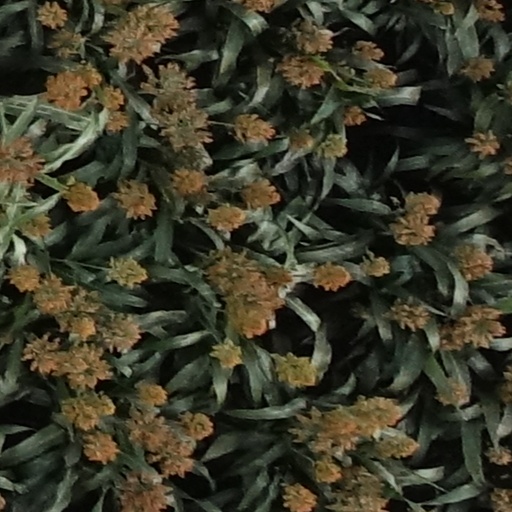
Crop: sorghum